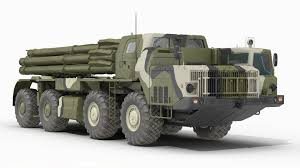
Label: Self Propelled Artillery